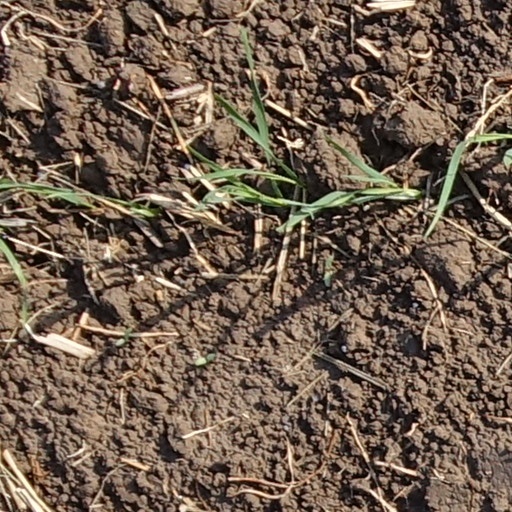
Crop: wheat